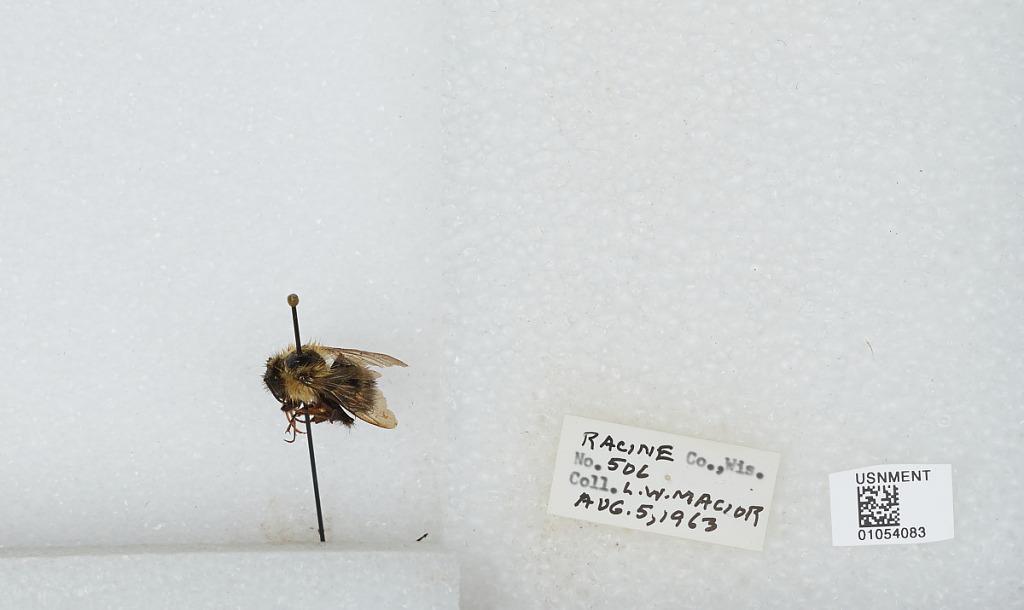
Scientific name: Bombus (Bombus) affinis Cresson
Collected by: L. Macior
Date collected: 1963-8-5
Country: United States
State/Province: Wisconsin
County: Racine
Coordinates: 42.78, -87.76